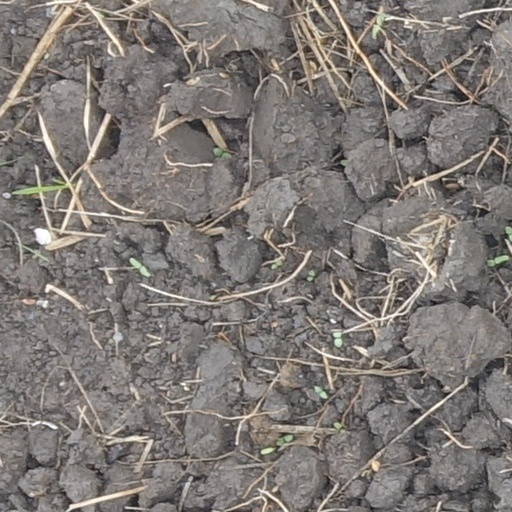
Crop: wheat